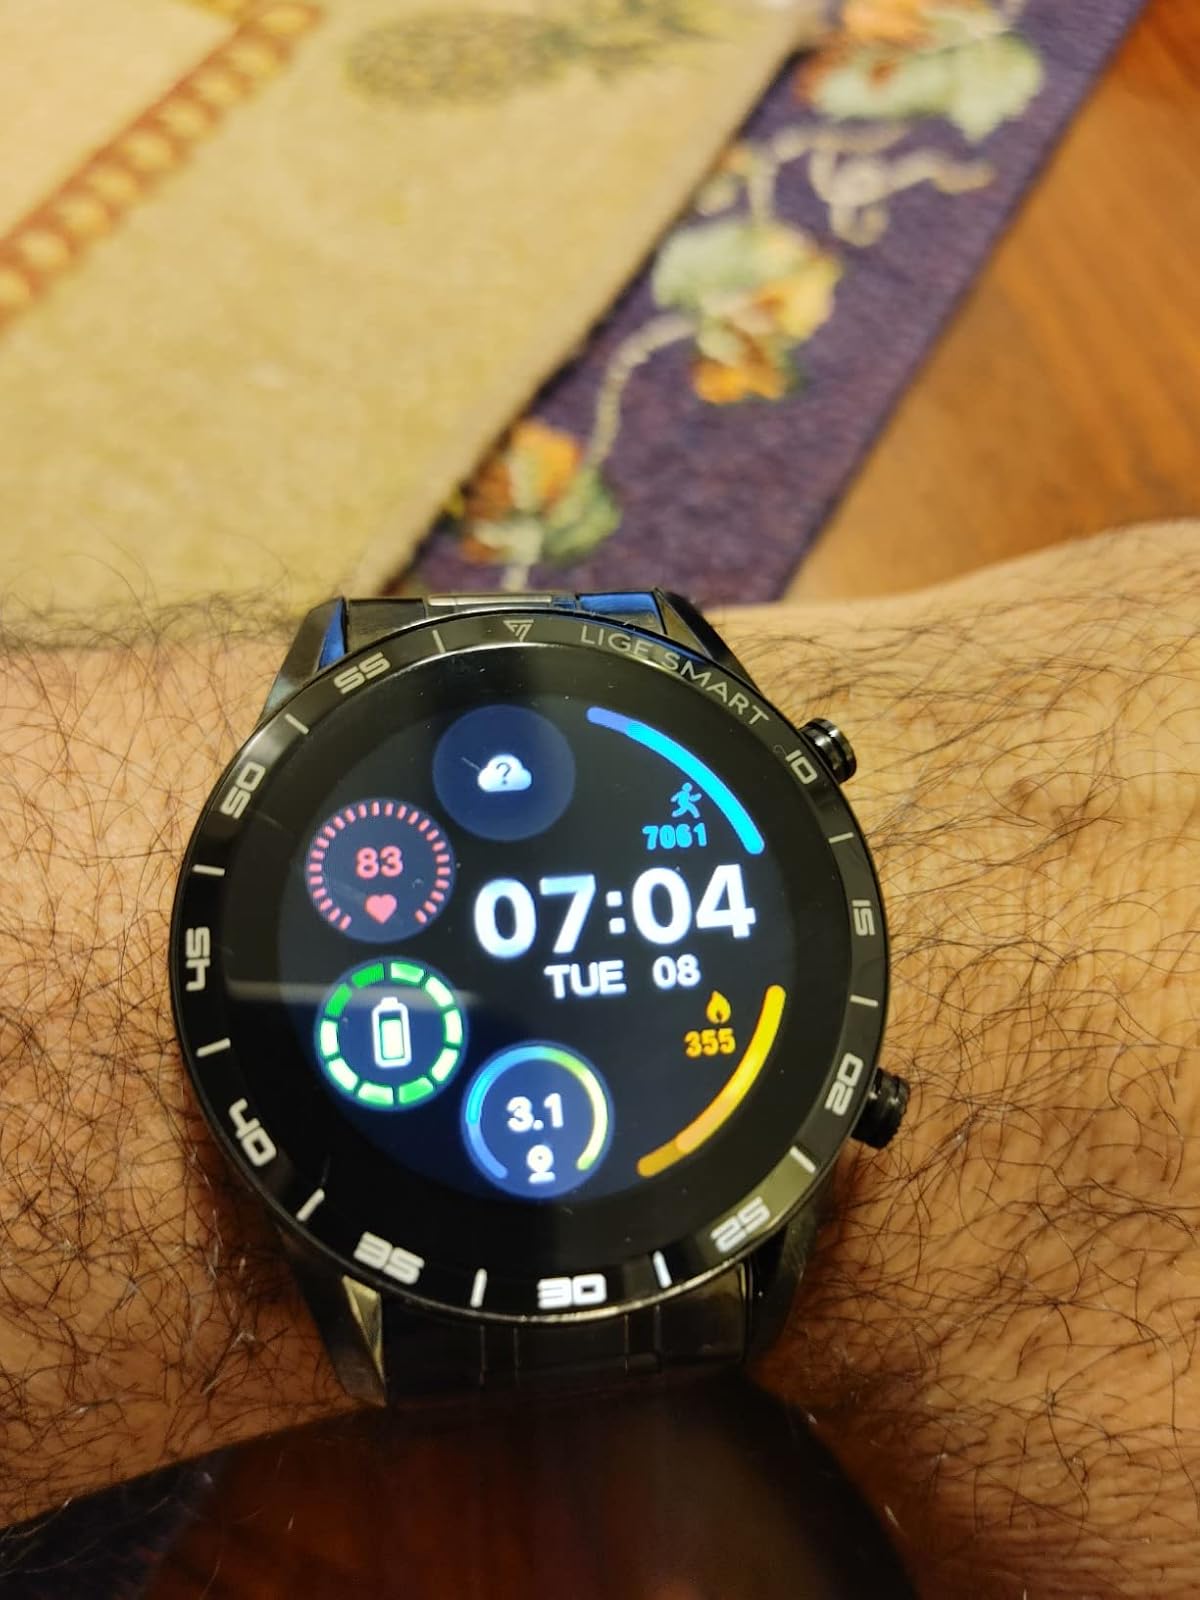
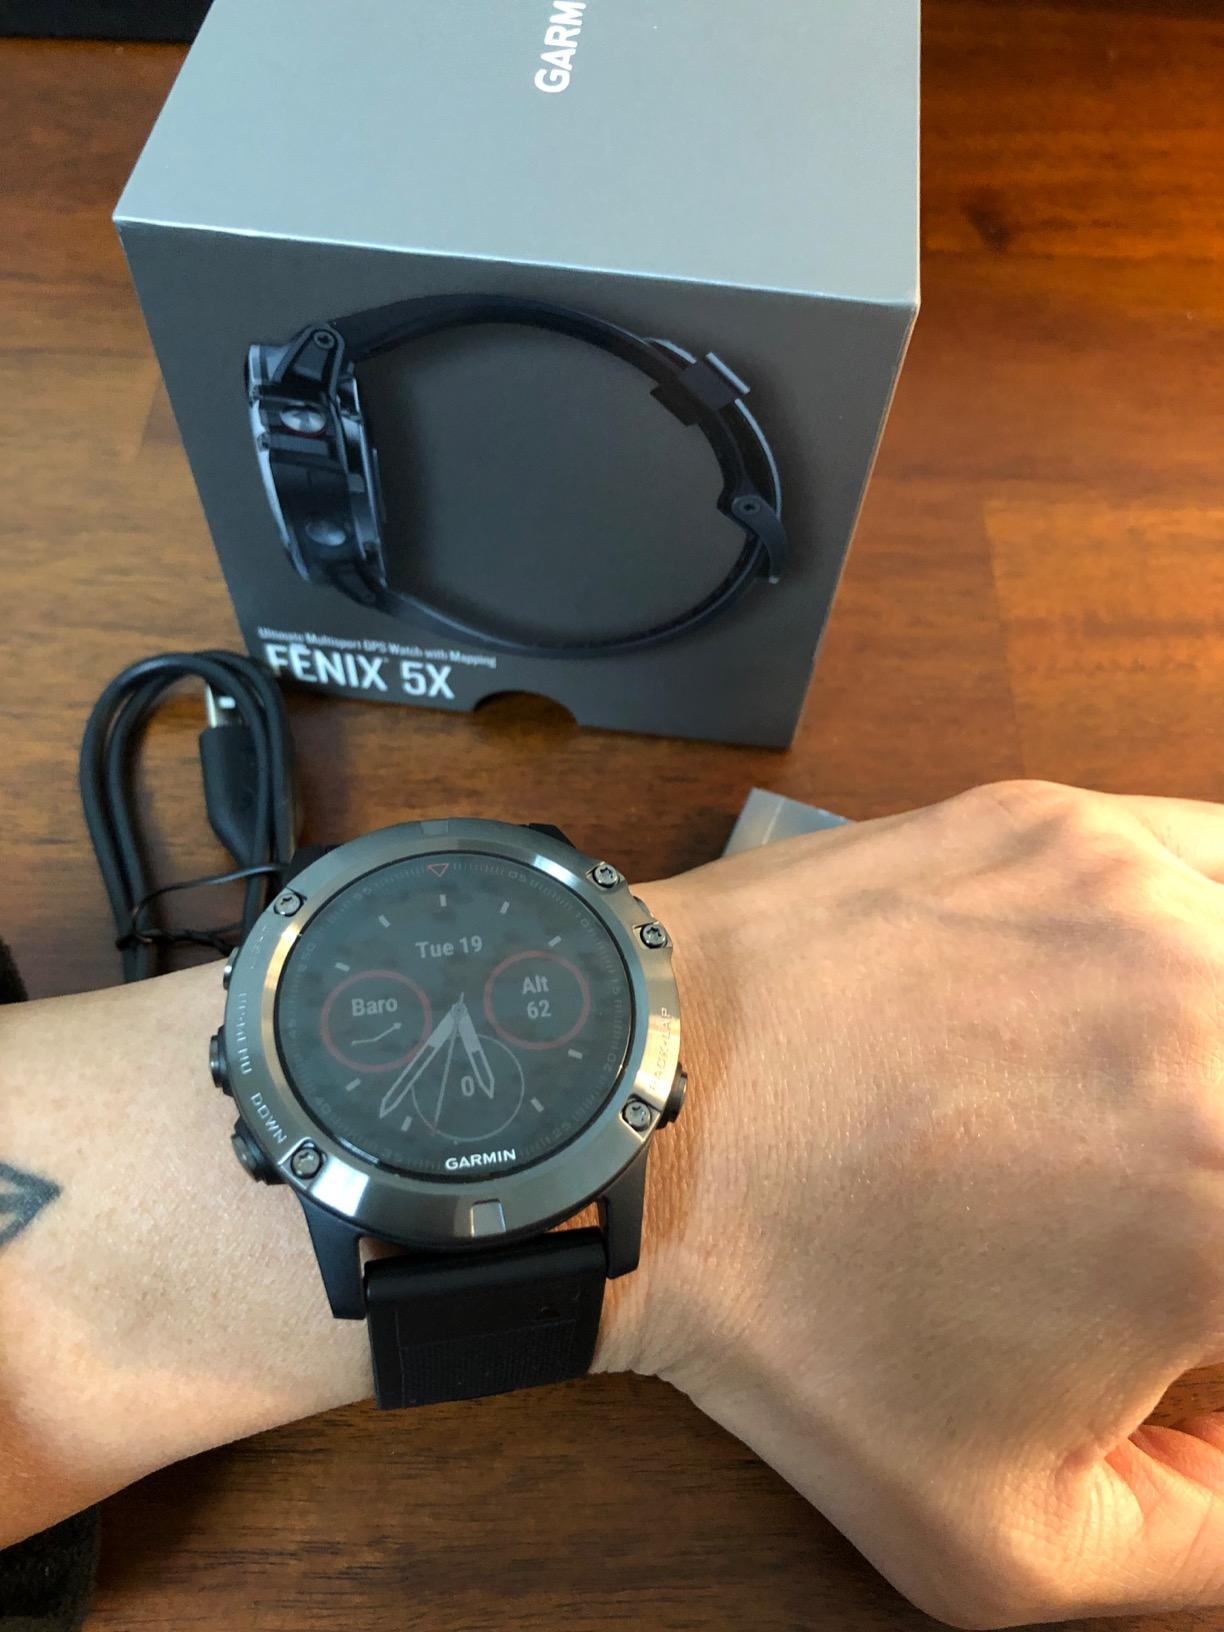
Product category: smartwatch
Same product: no